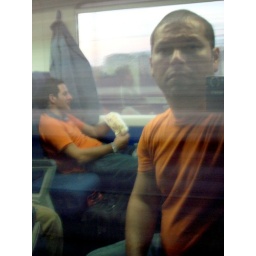
Stealing a shot of the cute guy in the next seat in the window of a moving train